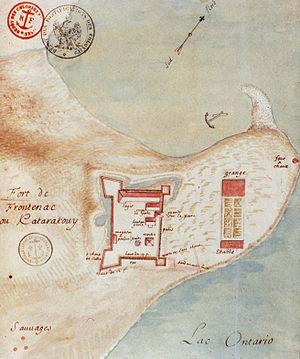
Le fort Frontenac est situé à l'embouchure de la rivière Cataraqui, à l'emplacement actuel de la ville de Kingston, en Ontario au Canada. D'abord dénommé Fort Cataracoui ou Kataracouy, il ne prit le nom de Frontenac qu'ultérieurement. Le nom Cataraqui est issu du mot iroquois Katarokewen qui signifie « terre de glaise tirée hors de l’eau ».